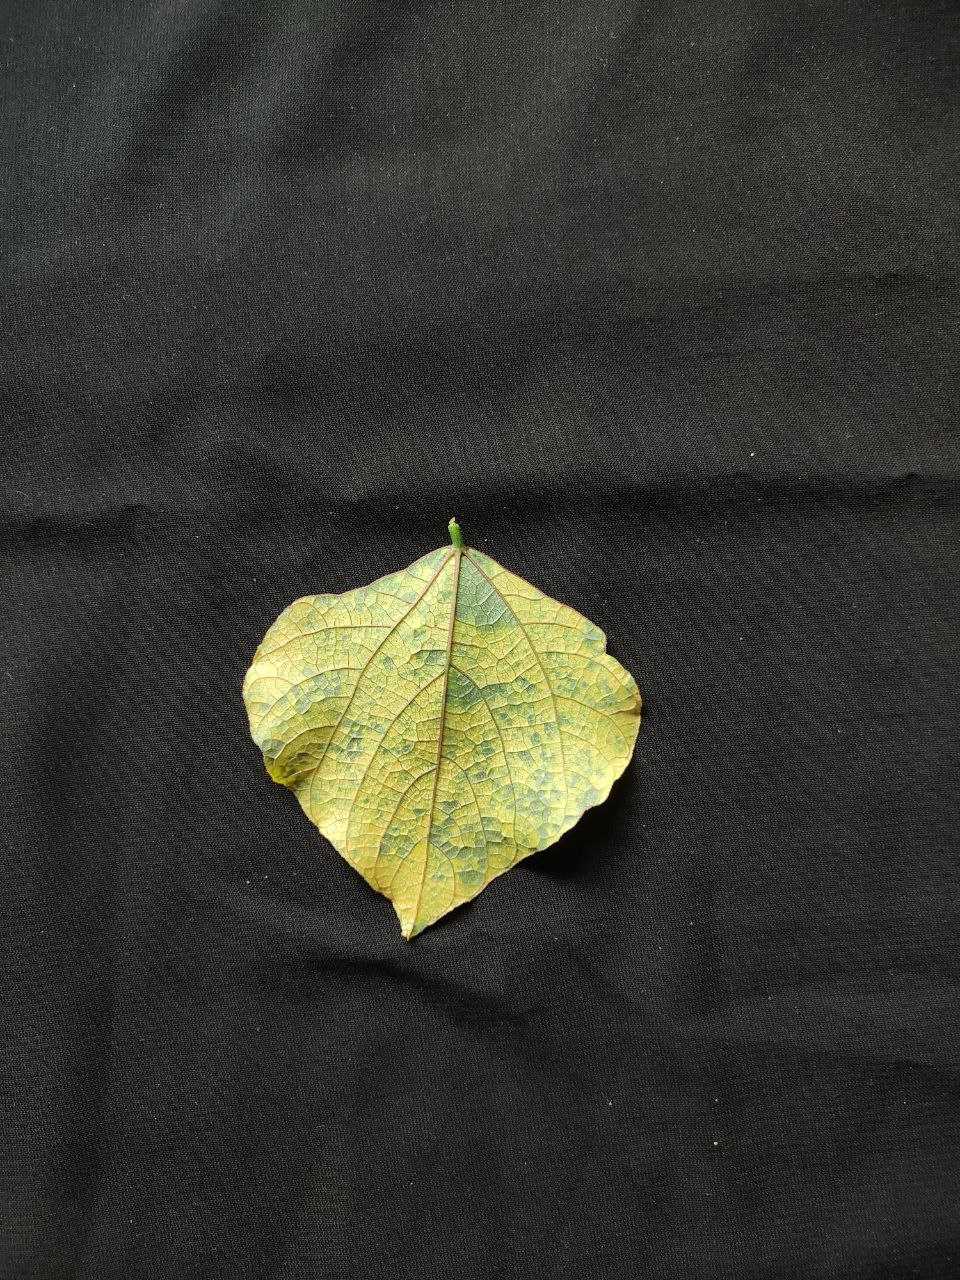
Crop: bean
Leaf condition: Mosaic Virus